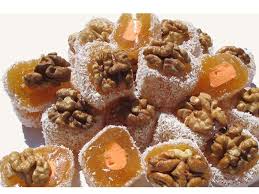
Yemek: lokum